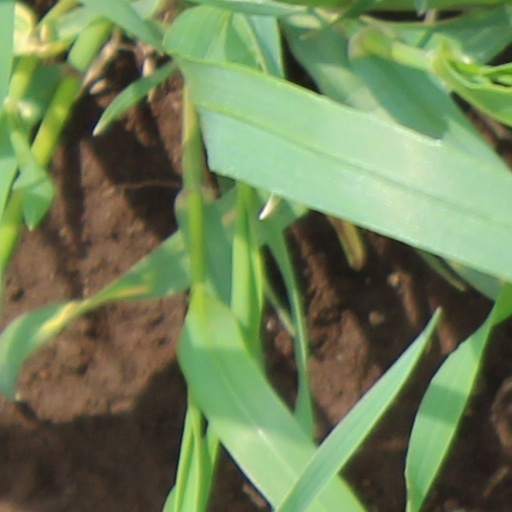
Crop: wheat